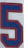
Number: 5